The Wicked (2013 film)

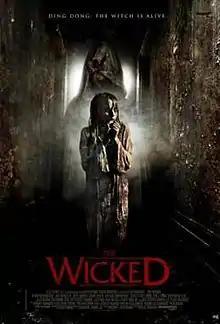
Theatrical release poster

The Wicked is a 2013 American horror film directed by Peter Winther and starring Devon Werkheiser, Justin Deeley, Jess Adams, Jamie Kaler and Caitlin Carmichael.